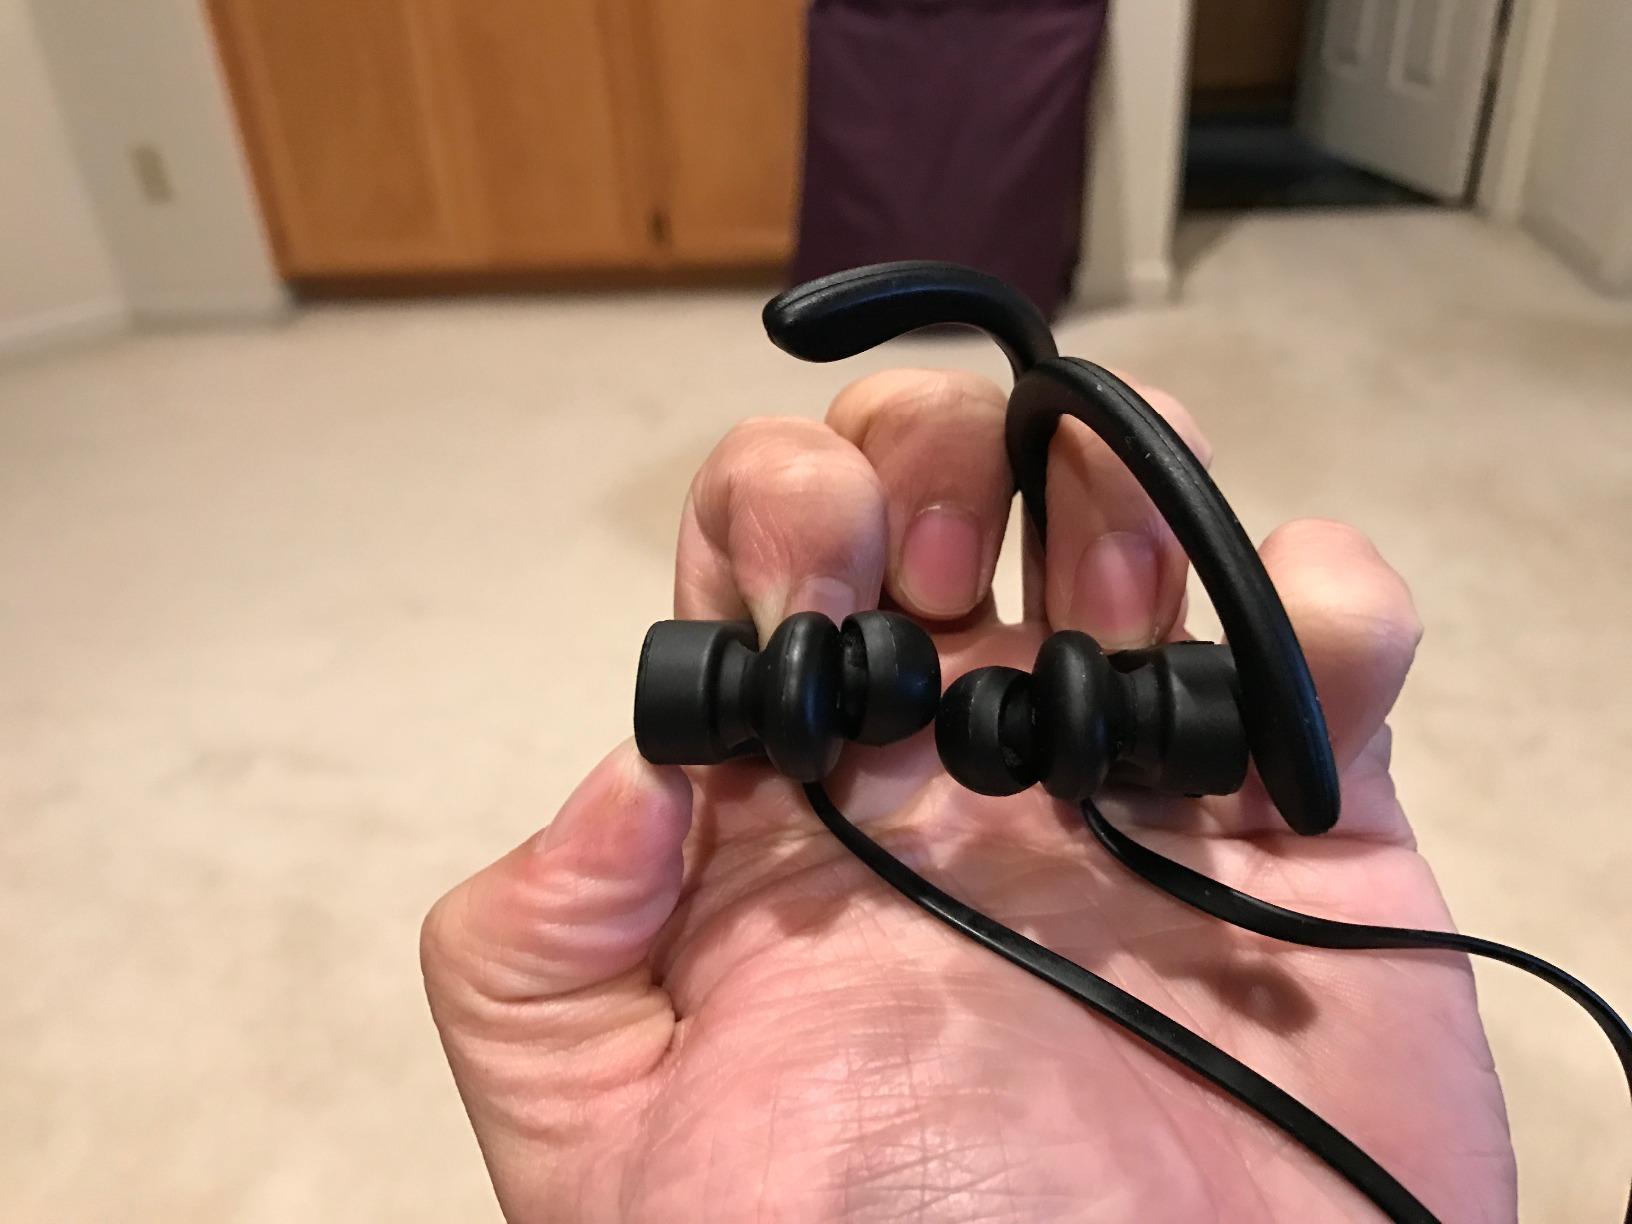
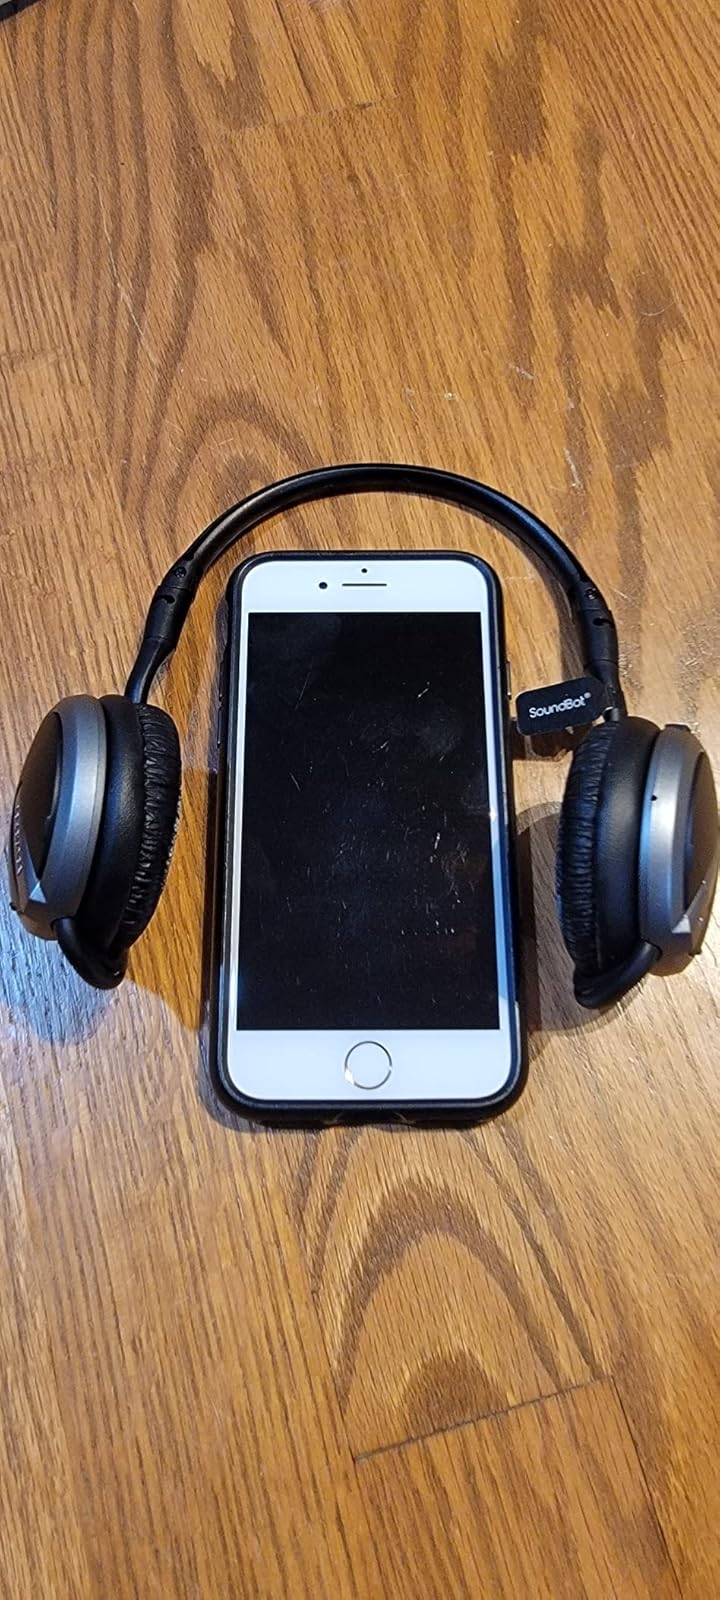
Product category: headphones
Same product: no